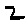
Label: 2